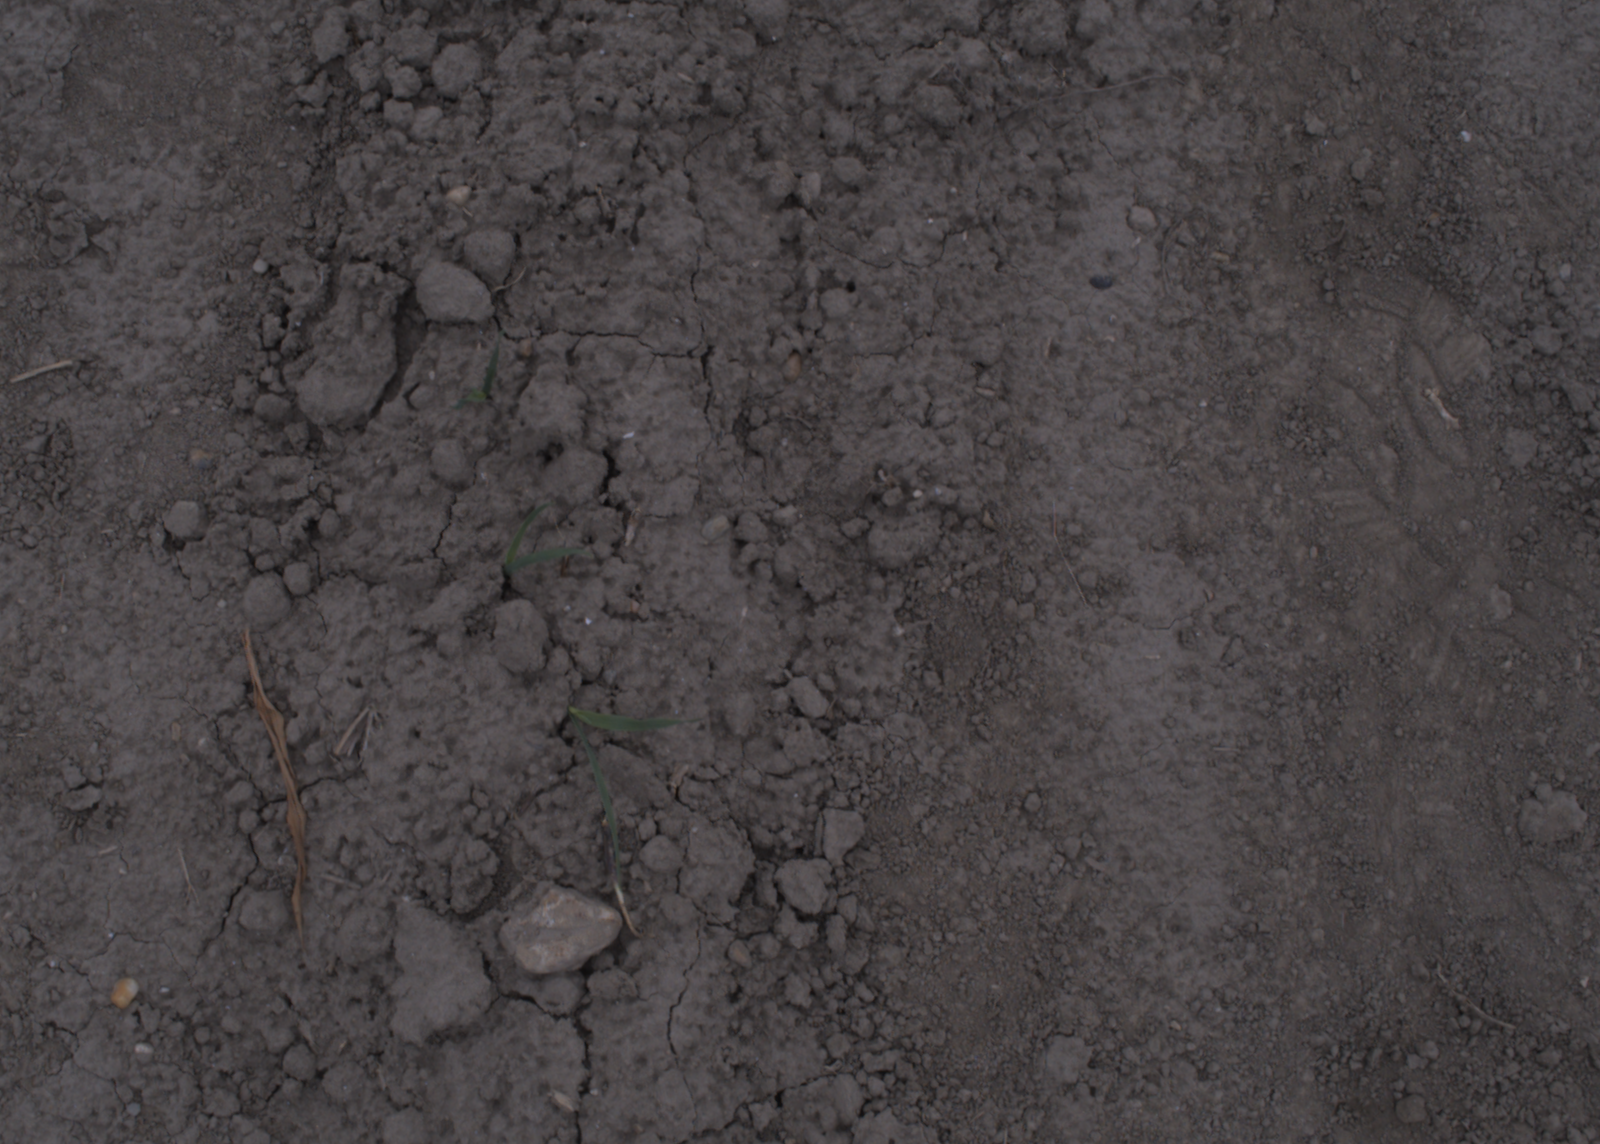
Capture date: 17.08.2020 10:26:58
Weather: cloudy
Wind: light
Seeding date: 21.07.2020
Plant canopy height (mm): 910